Delta Air Lines

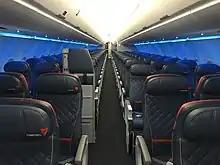
Delta Comfort+ on an Airbus A321

Delta Comfort+ seats are installed on all aircraft and feature of pitch; on all Delta One configured aircraft, of pitch and 50 percent more recline over standard Main Cabin seats. Additional amenities include: priority boarding, dedicated overhead space, complimentary beer, wine, and spirits on flights or more, and complimentary premium snacks on flights or more. Complimentary premium entertainment is available via Delta Studio, with free headsets available on most flights. On transcontinental flights between JFK-LAX/SFO, Delta Comfort+ passengers also get Luvo snack wraps. Certain Medallion members can upgrade from Main Cabin to Comfort+ for free right after booking, while other customers can upgrade for a fee or with SkyMiles.